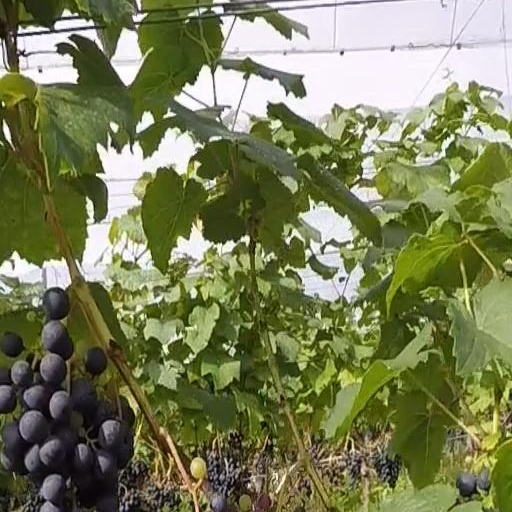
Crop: grape